Fluvanna County Courthouse Historic District

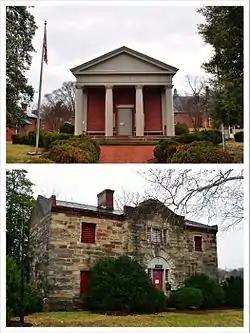
Two of the contributing buildings, the county courthouse (top) and the stone jail (bottom) in January, 2014.

Fluvanna County Courthouse Historic District is a national historic district located at Palmyra, Fluvanna County, Virginia. The district encompasses four contributing buildings. The courthouse was built in 1830–1831, and is a two-story, brick building in the form of a tetrastyle Roman Doric temple. It is five bays deep. The other contributing buildings are a small lawyer's office (c. 1830) used as the Fluvanna County library and the stone jail house (1829), now the county museum.